Erich von Stroheim

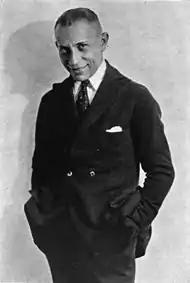
Stroheim,

He began working with D. W. Griffith, taking an uncredited role as a Pharisee in "Intolerance". Additionally, Stroheim acted as one of the many assistant directors on "Intolerance", a film remembered in part for its huge cast of extras. Later, with America's entry into World War I, he played sneering German villains in such films as "Sylvia of the Secret Service" and "The Hun Within". In "The Heart of Humanity", he tears the buttons from a nurse's uniform with his teeth, and when disturbed by a crying baby, throws it out of a window.